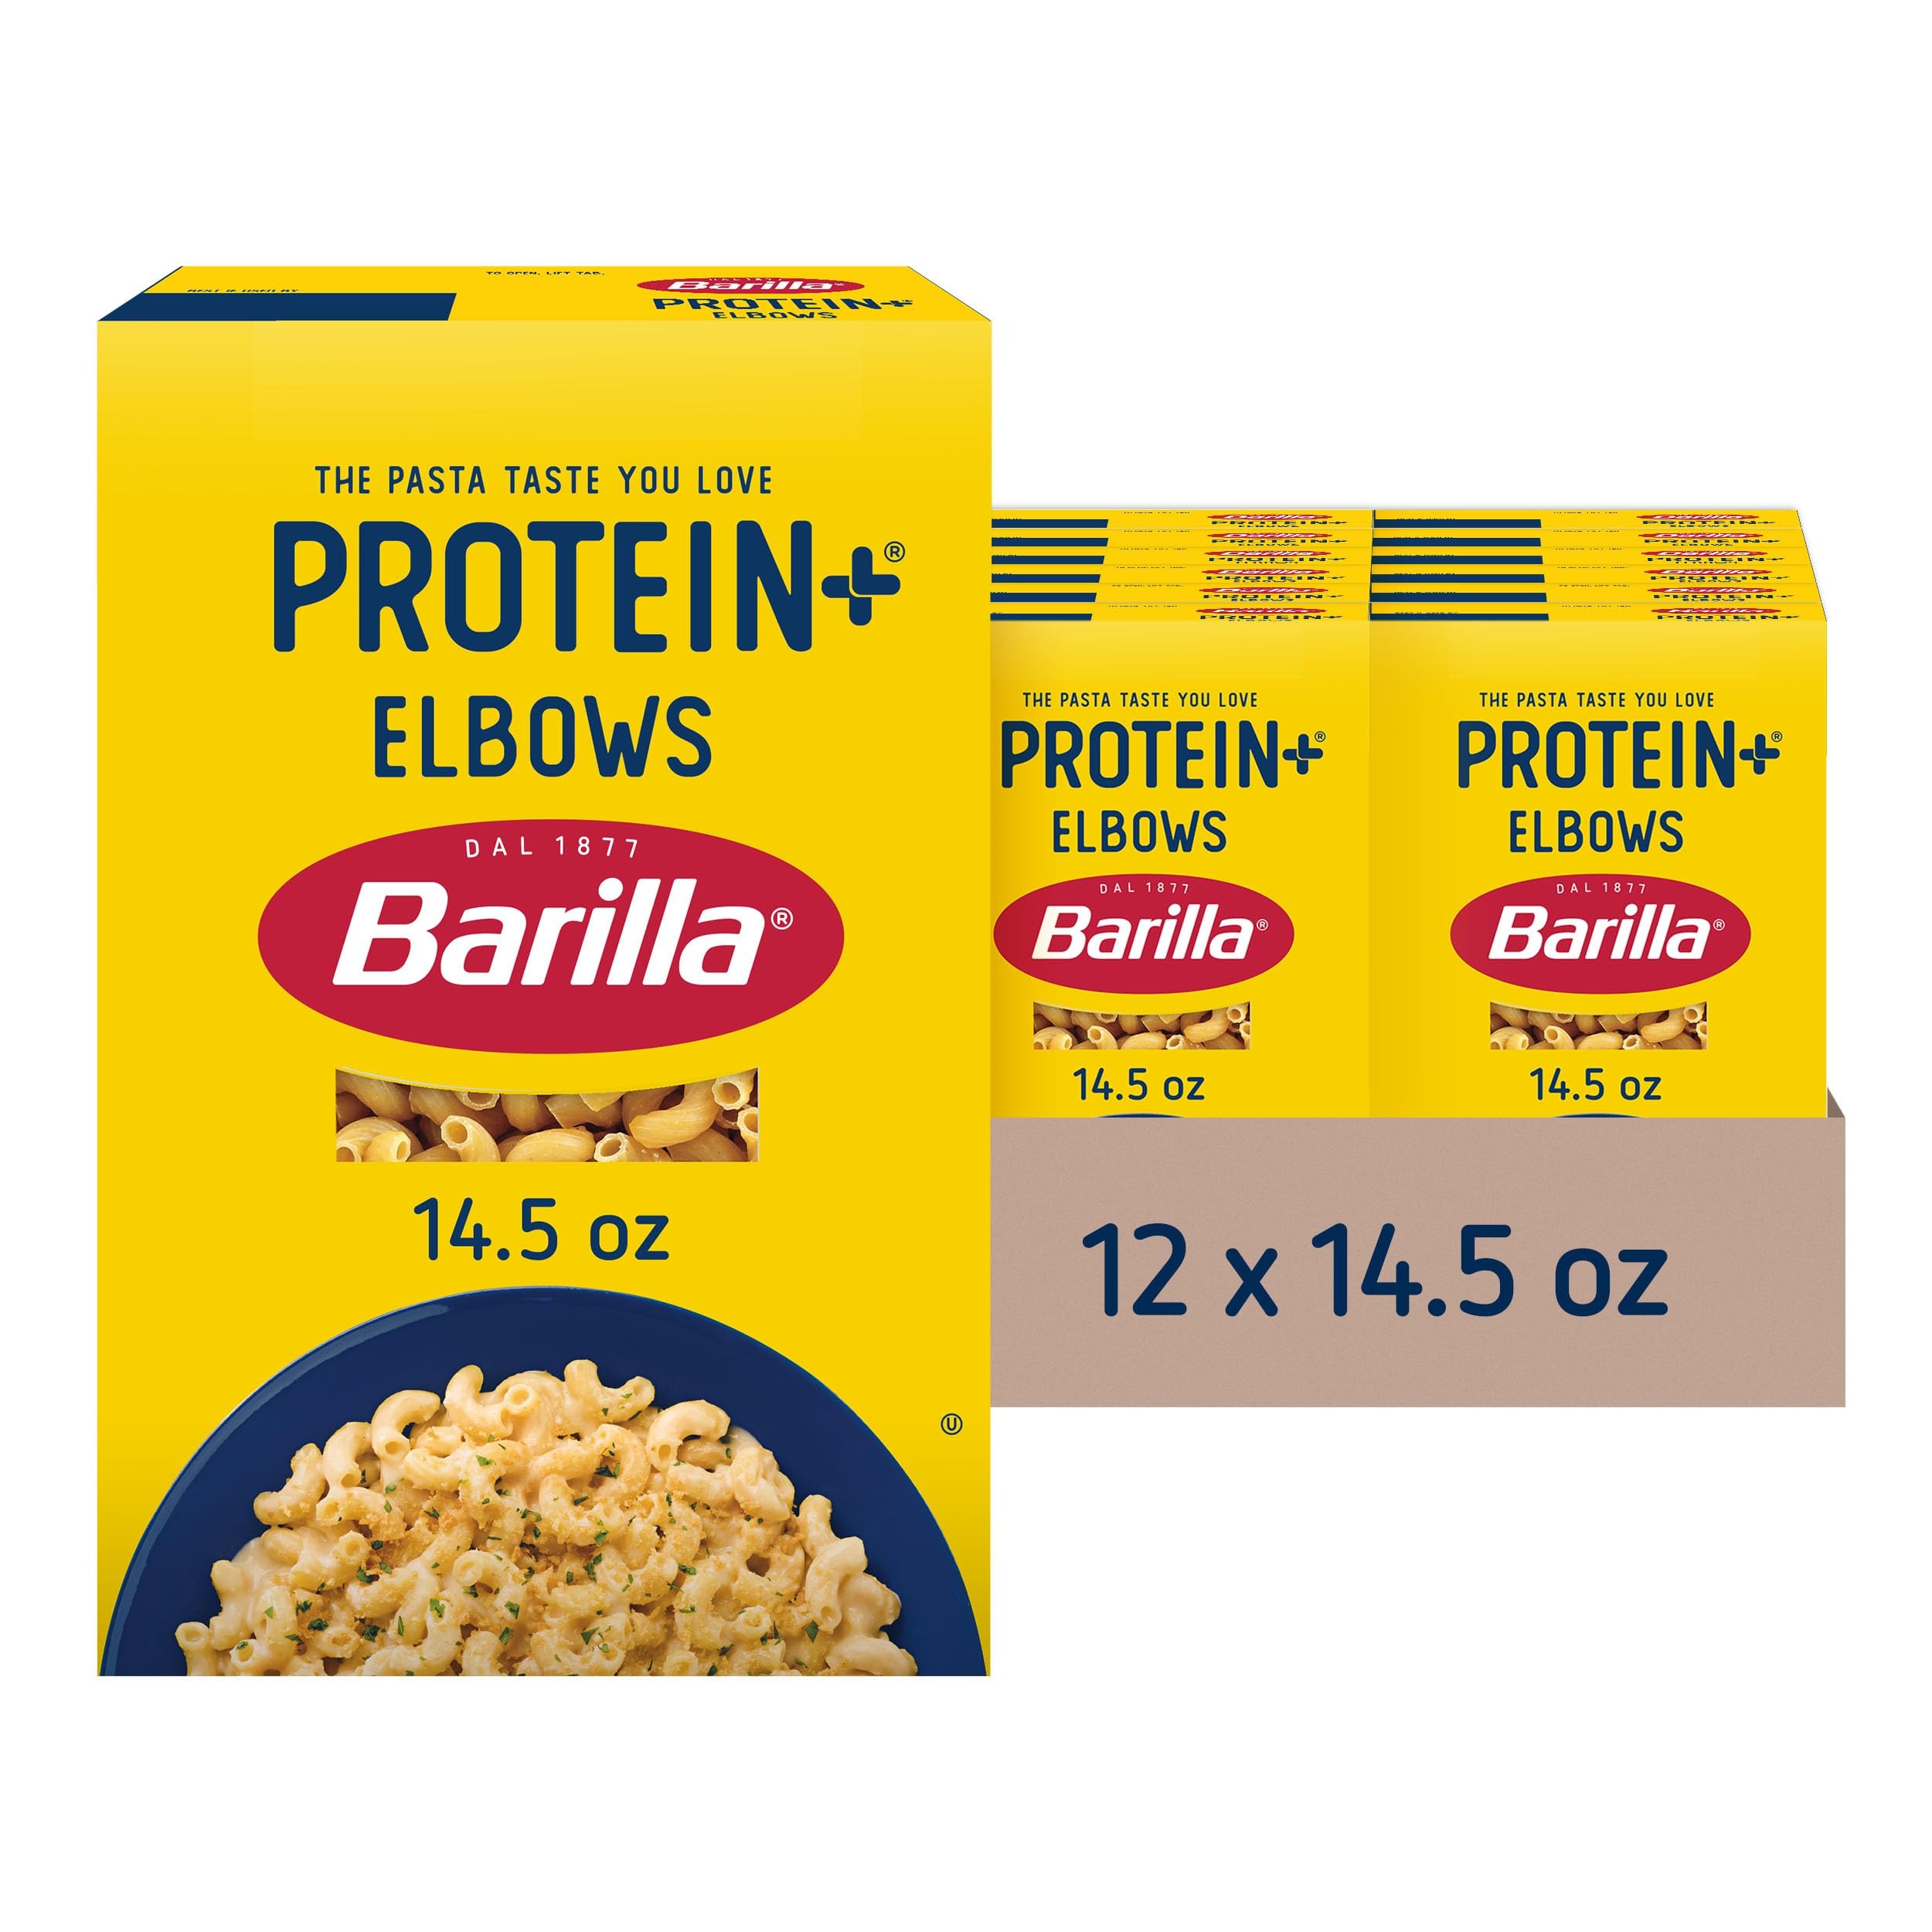
Item Name: BARILLA Protein+ (Plus) Elbows Pasta, 14.5 Ounce (Pack of 12) - plant based pasta - Made from Lentils, Chickpeas & Peas - Non-GMO, Kosher Certified and Vegan
Bullet Point 1: BARILLA PROTEIN PLUS PASTA: Good source of plant-based protein with a classic taste, simple ingredients, and elbow pasta shape
Bullet Point 2: PROTEIN PLUS ELBOWS PASTA: Each 14.5 ounce box contains about 7, 2-ounce servings of plant based pasta
Bullet Point 3: PLANT BASED PASTA: Made with 17g of 100% plant-based protein from lentil flour, pea protein and chickpea flour per 3.5 oz. serving—it's a good source of fiber
Bullet Point 4: KOSHER CERTIFIED and NON-GMO PASTA: BARILLA protein pasta is Non-GMO Project Verified, kosher certified and is made in the USA
Bullet Point 5: GREAT WITH YOUR FAVORITE SAUCE: Protein Plus tastes great served with pesto sauce or your favorite marinara sauce. Protein Plus pasta pairs well with vegetable pasta sauce, cheese sauce, oil or butter-based pasta sauce and meat sauce
Bullet Point 6: FREE FROM MAJOR ALLERGENS: BARILLA plant based pasta is fish free, peanut free, soy free, grain free, vegetarian, lactose free, shellfish free, tree nut free and vegan
Bullet Point 7: BARILLA PROTEIN plus : A delicious alternative to other brands of high protein pasta, protein spaghetti, protein noodles and other types of high protein food
Bullet Point 8: PERFECTION IN UNDER 10 MINUTES: Boil 4–6 quarts of salted water, add pasta and boil for 5 minutes (add 1 or 2 extra minutes for more tender pasta), drain pasta and top with your favorite BARILLA pasta sauce
Bullet Point 9: ELBOWS PASTA: This fun shape is perfect for your favorite macaroni and cheese, summer pasta salad, baked pasta dishes, or tossed with your favorite dairy (like butter and cheese) or tomato-based sauces
Bullet Point 10: GET INSPIRED WITH BARILLA: Enjoy the full range of BARILLA pastas and pasta sauces, including BARILLA Ready Pasta, BARILLA Legume pasta, BARILLA Whole Grain pasta, BARILLA Veggie pasta, and BARILLA Gluten Free pasta.
Value: 174.0
Unit: Ounce

Price: 48